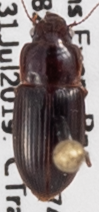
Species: Harpalus desertus
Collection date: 2019-07-31
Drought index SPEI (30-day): -0.952
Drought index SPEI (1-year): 0.63
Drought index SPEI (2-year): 0.47